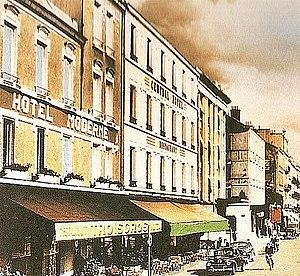
Troisgros est une entreprise de restauration et d'hôtellerie française dont l'établissement principal est situé à Ouches dans la Loire, en région Auvergne-Rhône-Alpes.